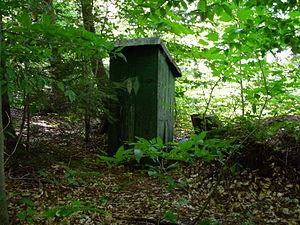
Bécosse (latrine à fosse simple) en désuétude aux Laurentides, Quebec, Canada, construite vers l'an 1925.
Une bécosse est un terme employé au Canada pour désigner les latrines extérieures qui y existaient à la fin du XIXᵉ siècle et au début du XXᵉ siècle. Le terme est également employé dans le langage populaire pour désigner les toilettes en général. Ce québécisme peut être utilisé au singulier ou au pluriel, comme pour les termes « toilette » et « latrine ».